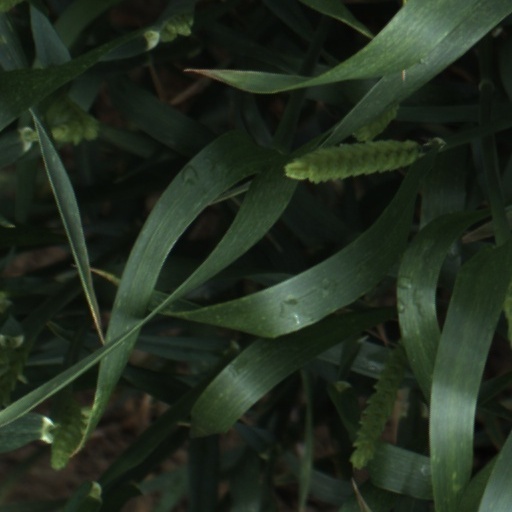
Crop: wheat